Jameson Adams

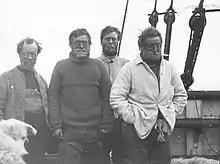
L-R: Frank Wild, Ernest Shackleton, Eric Marshall and Adams in 1909, after their polar trek

On his return from the Antarctic in 1909, he entered the Civil Service, where a year later he was appointed head of the North-Eastern Division of the Employment Exchanges. Recalled to the Navy on the outbreak of the First World War, he became Flag Lieutenant to Admiral Hood commanding the Dover Patrol. Then, after a period of special work at the Ministry of Munitions, he was posted to Flanders to command a battery of naval siege guns. A bad wound in the head necessitated his return in 1917, and he was awarded the Distinguished Service Order and the Croix de Guerre for his services.